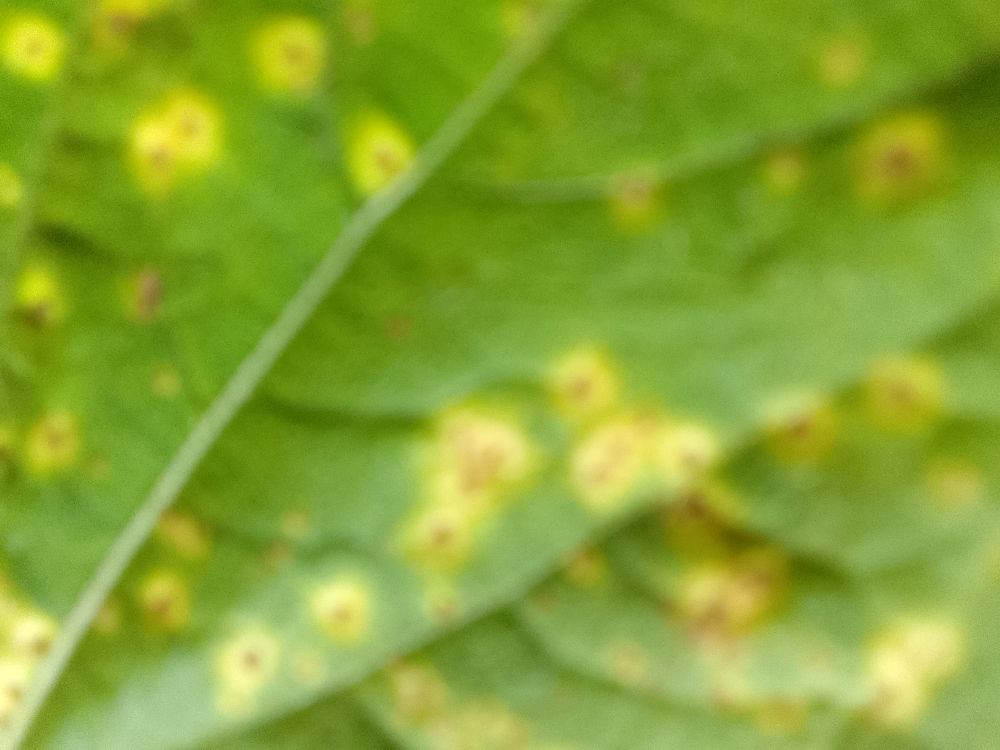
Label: rust